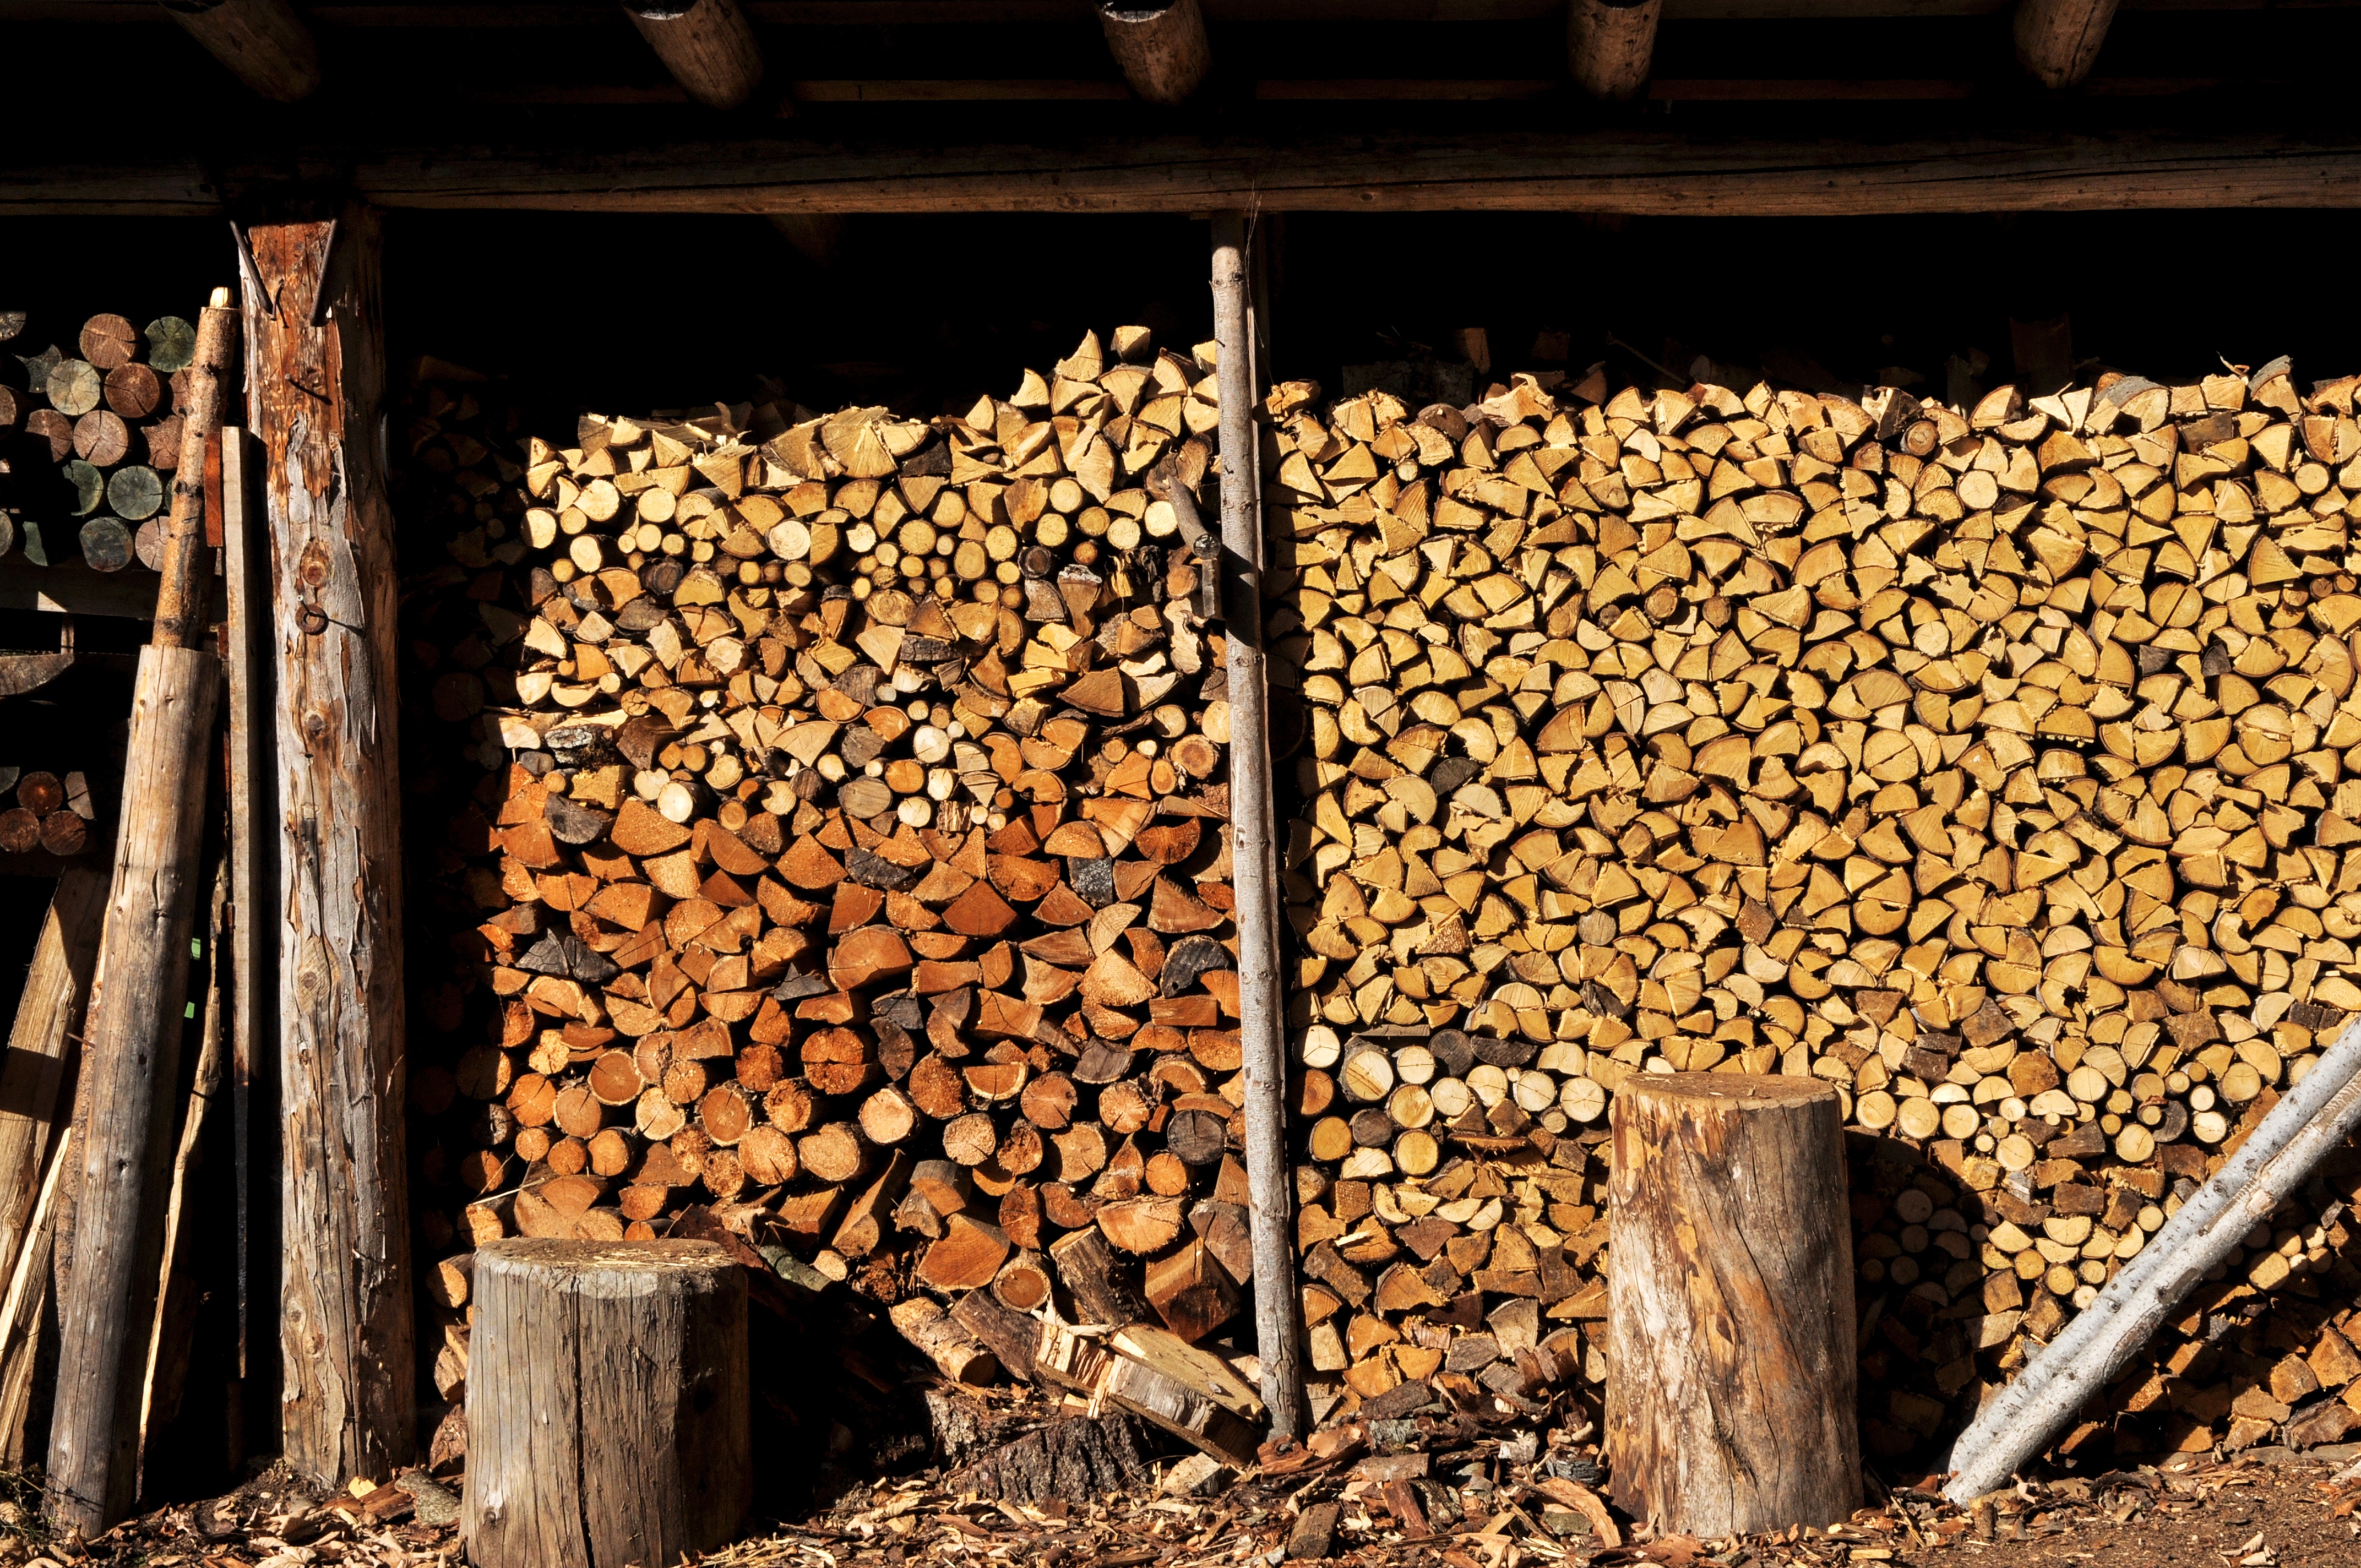
wood, wall, autumn, soil, temple, ancient history